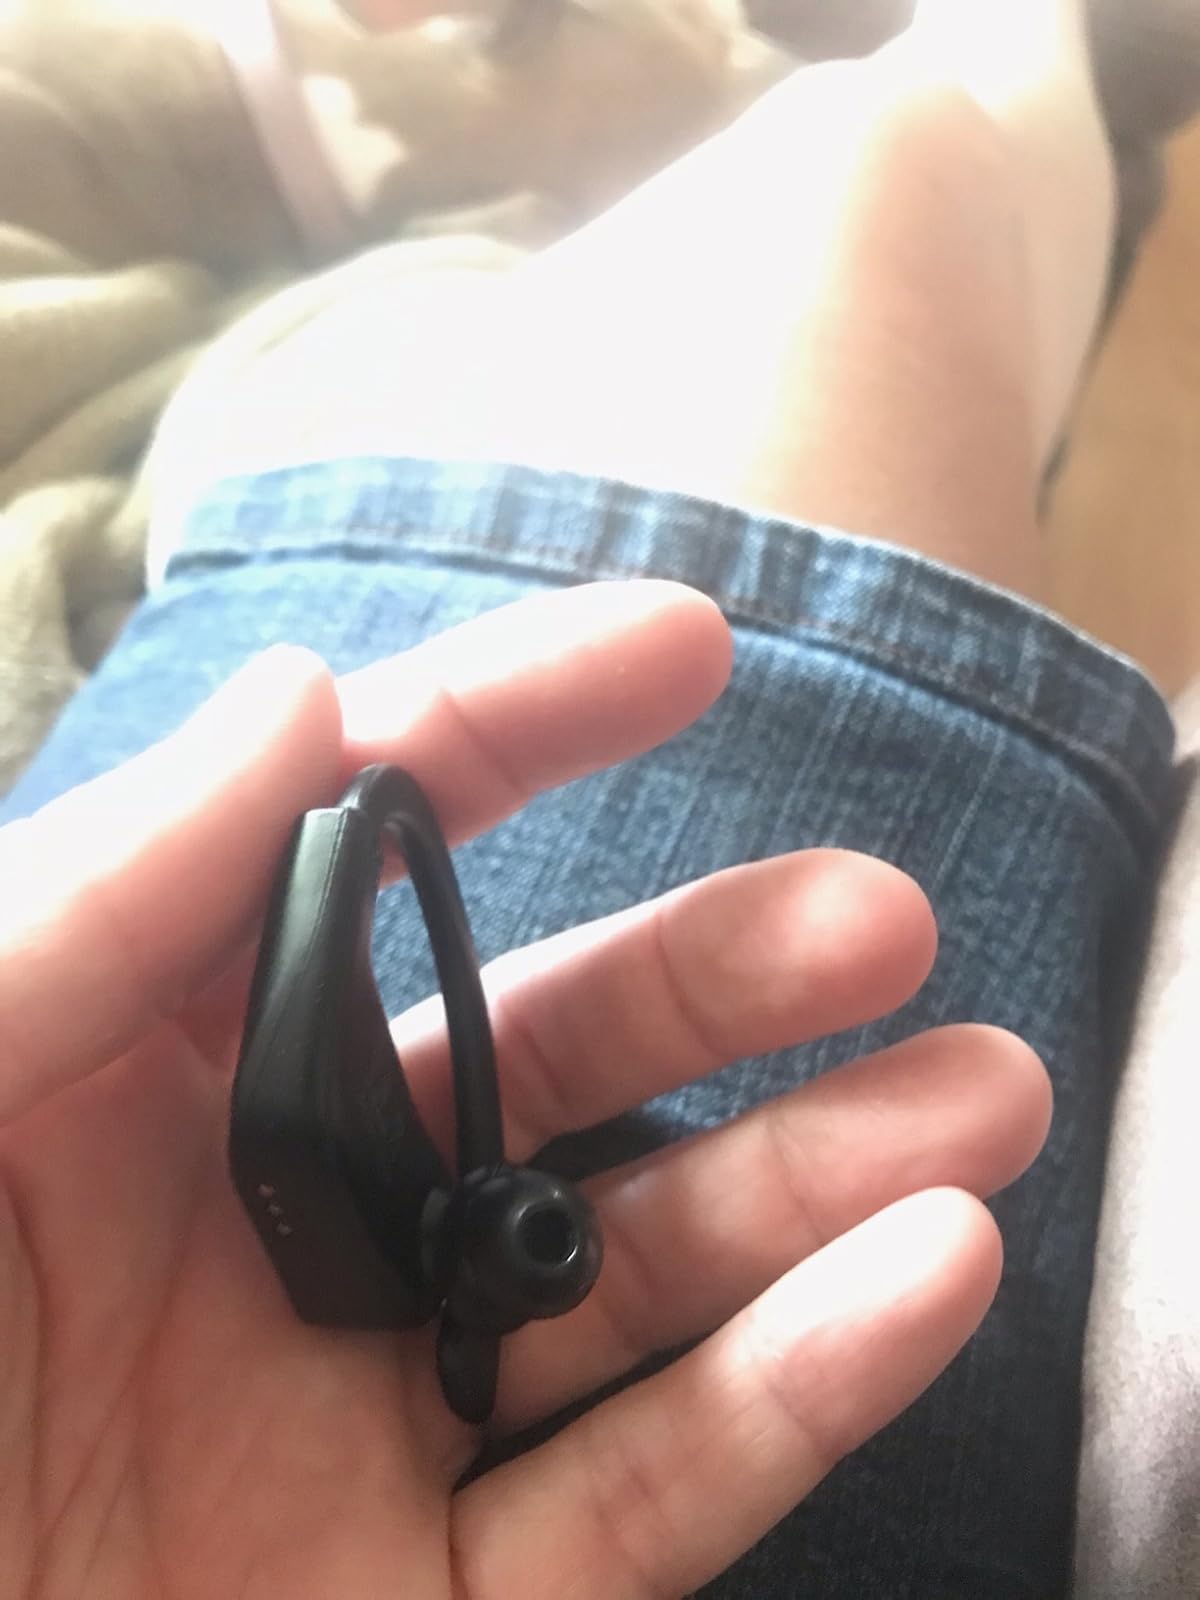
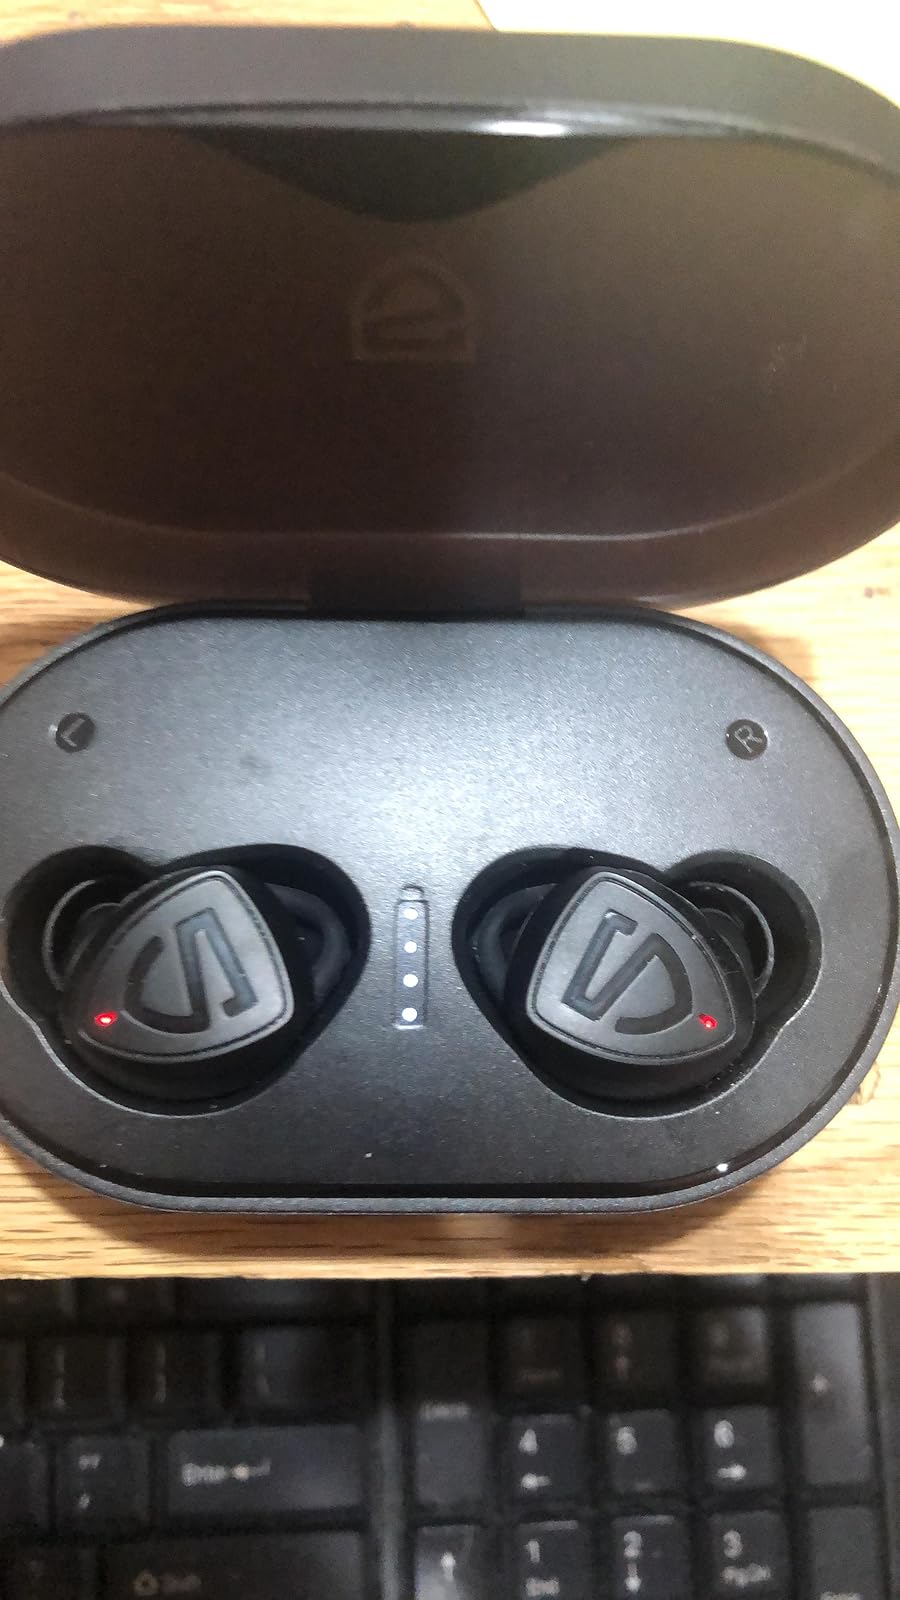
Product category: earbuds
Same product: no